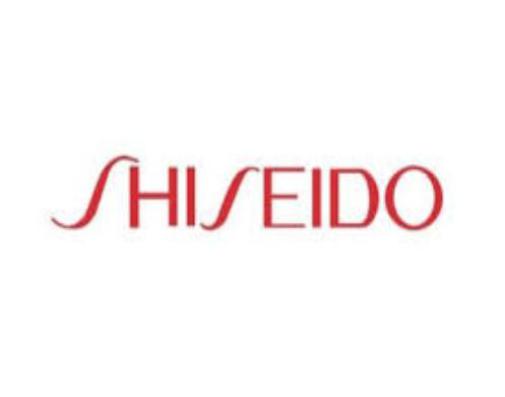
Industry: Necessities